William H. Paul

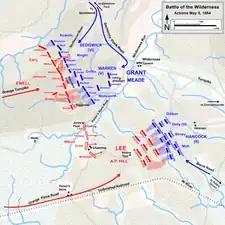
Map of the Battle of the Wilderness showing the position of Gen. Charles Griffin's Union troops, May 5, 1864.

After departing its winter quarters at Cedar Mountain, Paul's regiment was once again ordered to operations at various points in Virginia during January 1864. Encamped on the Sperryville Pike beginning February 6, they drilled throughout April and were also assigned to picket details. Marching with his regiment for Virginia's Wilderness on May 4, Paul was wounded in action again the next day while fighting with the 90th Pennsylvania in the Battle of the Wilderness. According to historian Samuel P. Bates: